Abdominizer

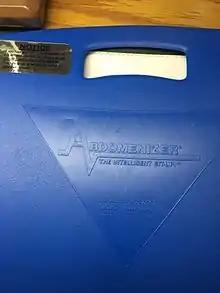
Abdomenizer Closeup

The Abdomenizer is an almost flat, saddle-like piece of thermoformed plastic, about , with handles and a depression for the tailbone. Colonello said in an interview in 2014 that the aim was to help people such as farmers consulting his practice in Ontario to do some exercise to develop core strength. He made one prototype and tested the product in his clinical practice before being approached to market the product.